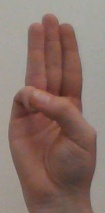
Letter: thaa